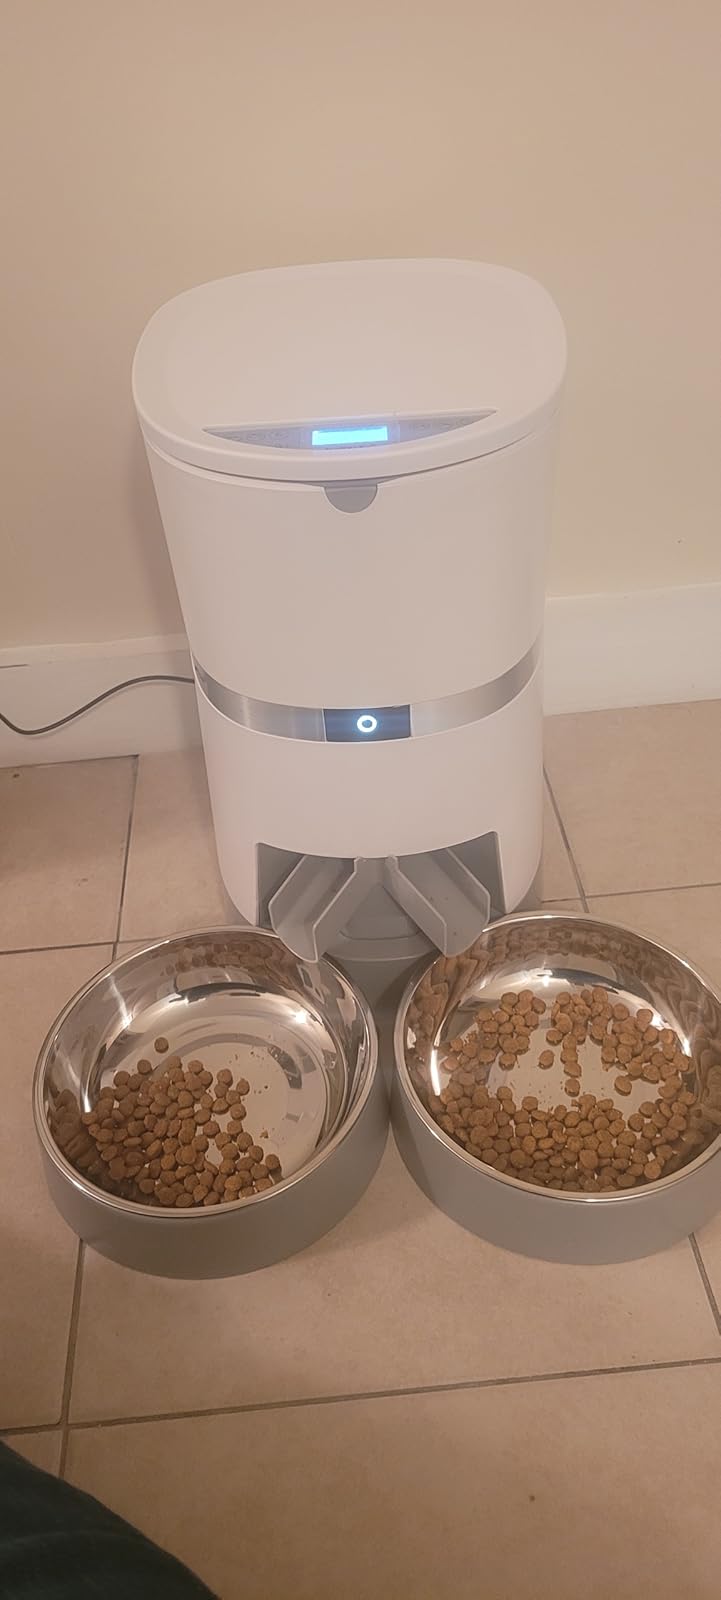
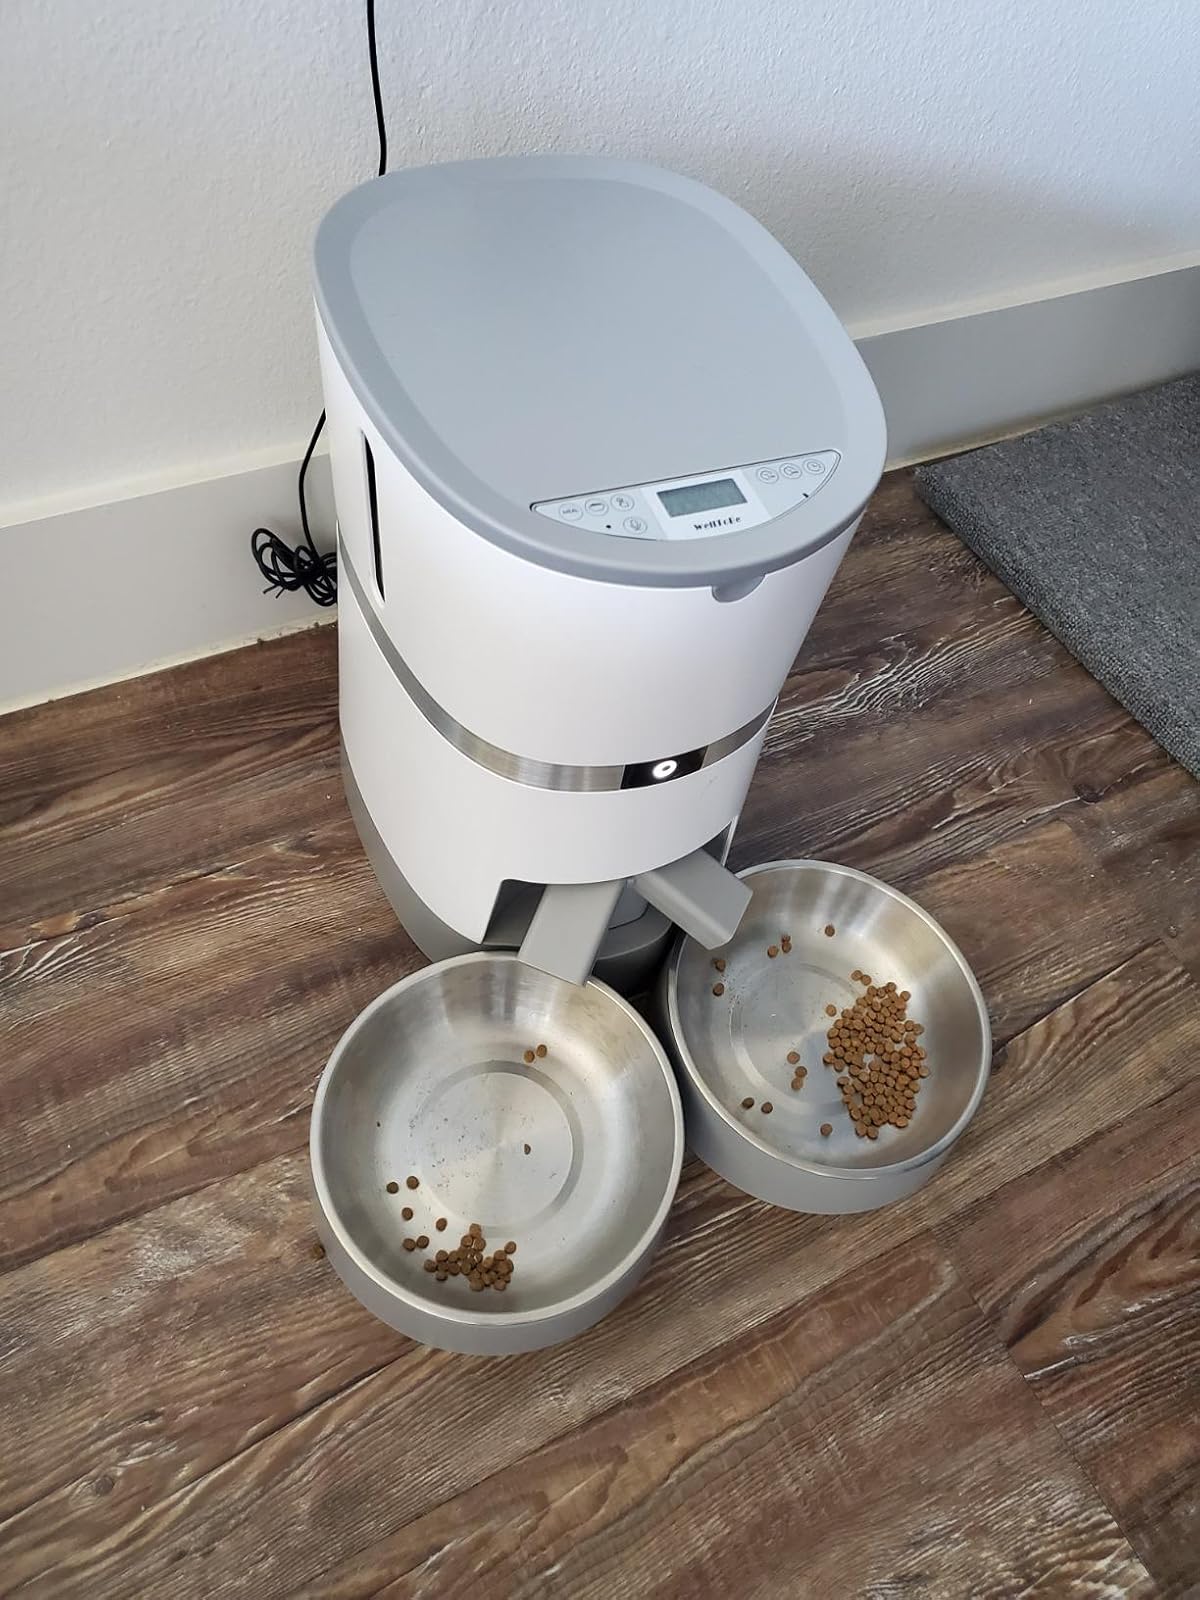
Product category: items_feeder
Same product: yes